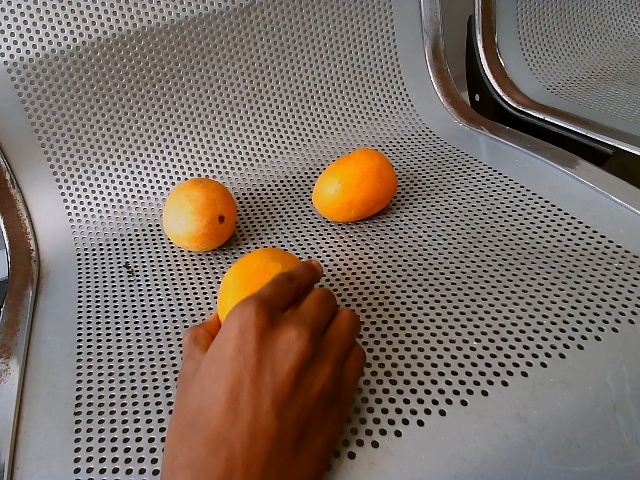
Label: Ripe_Mango